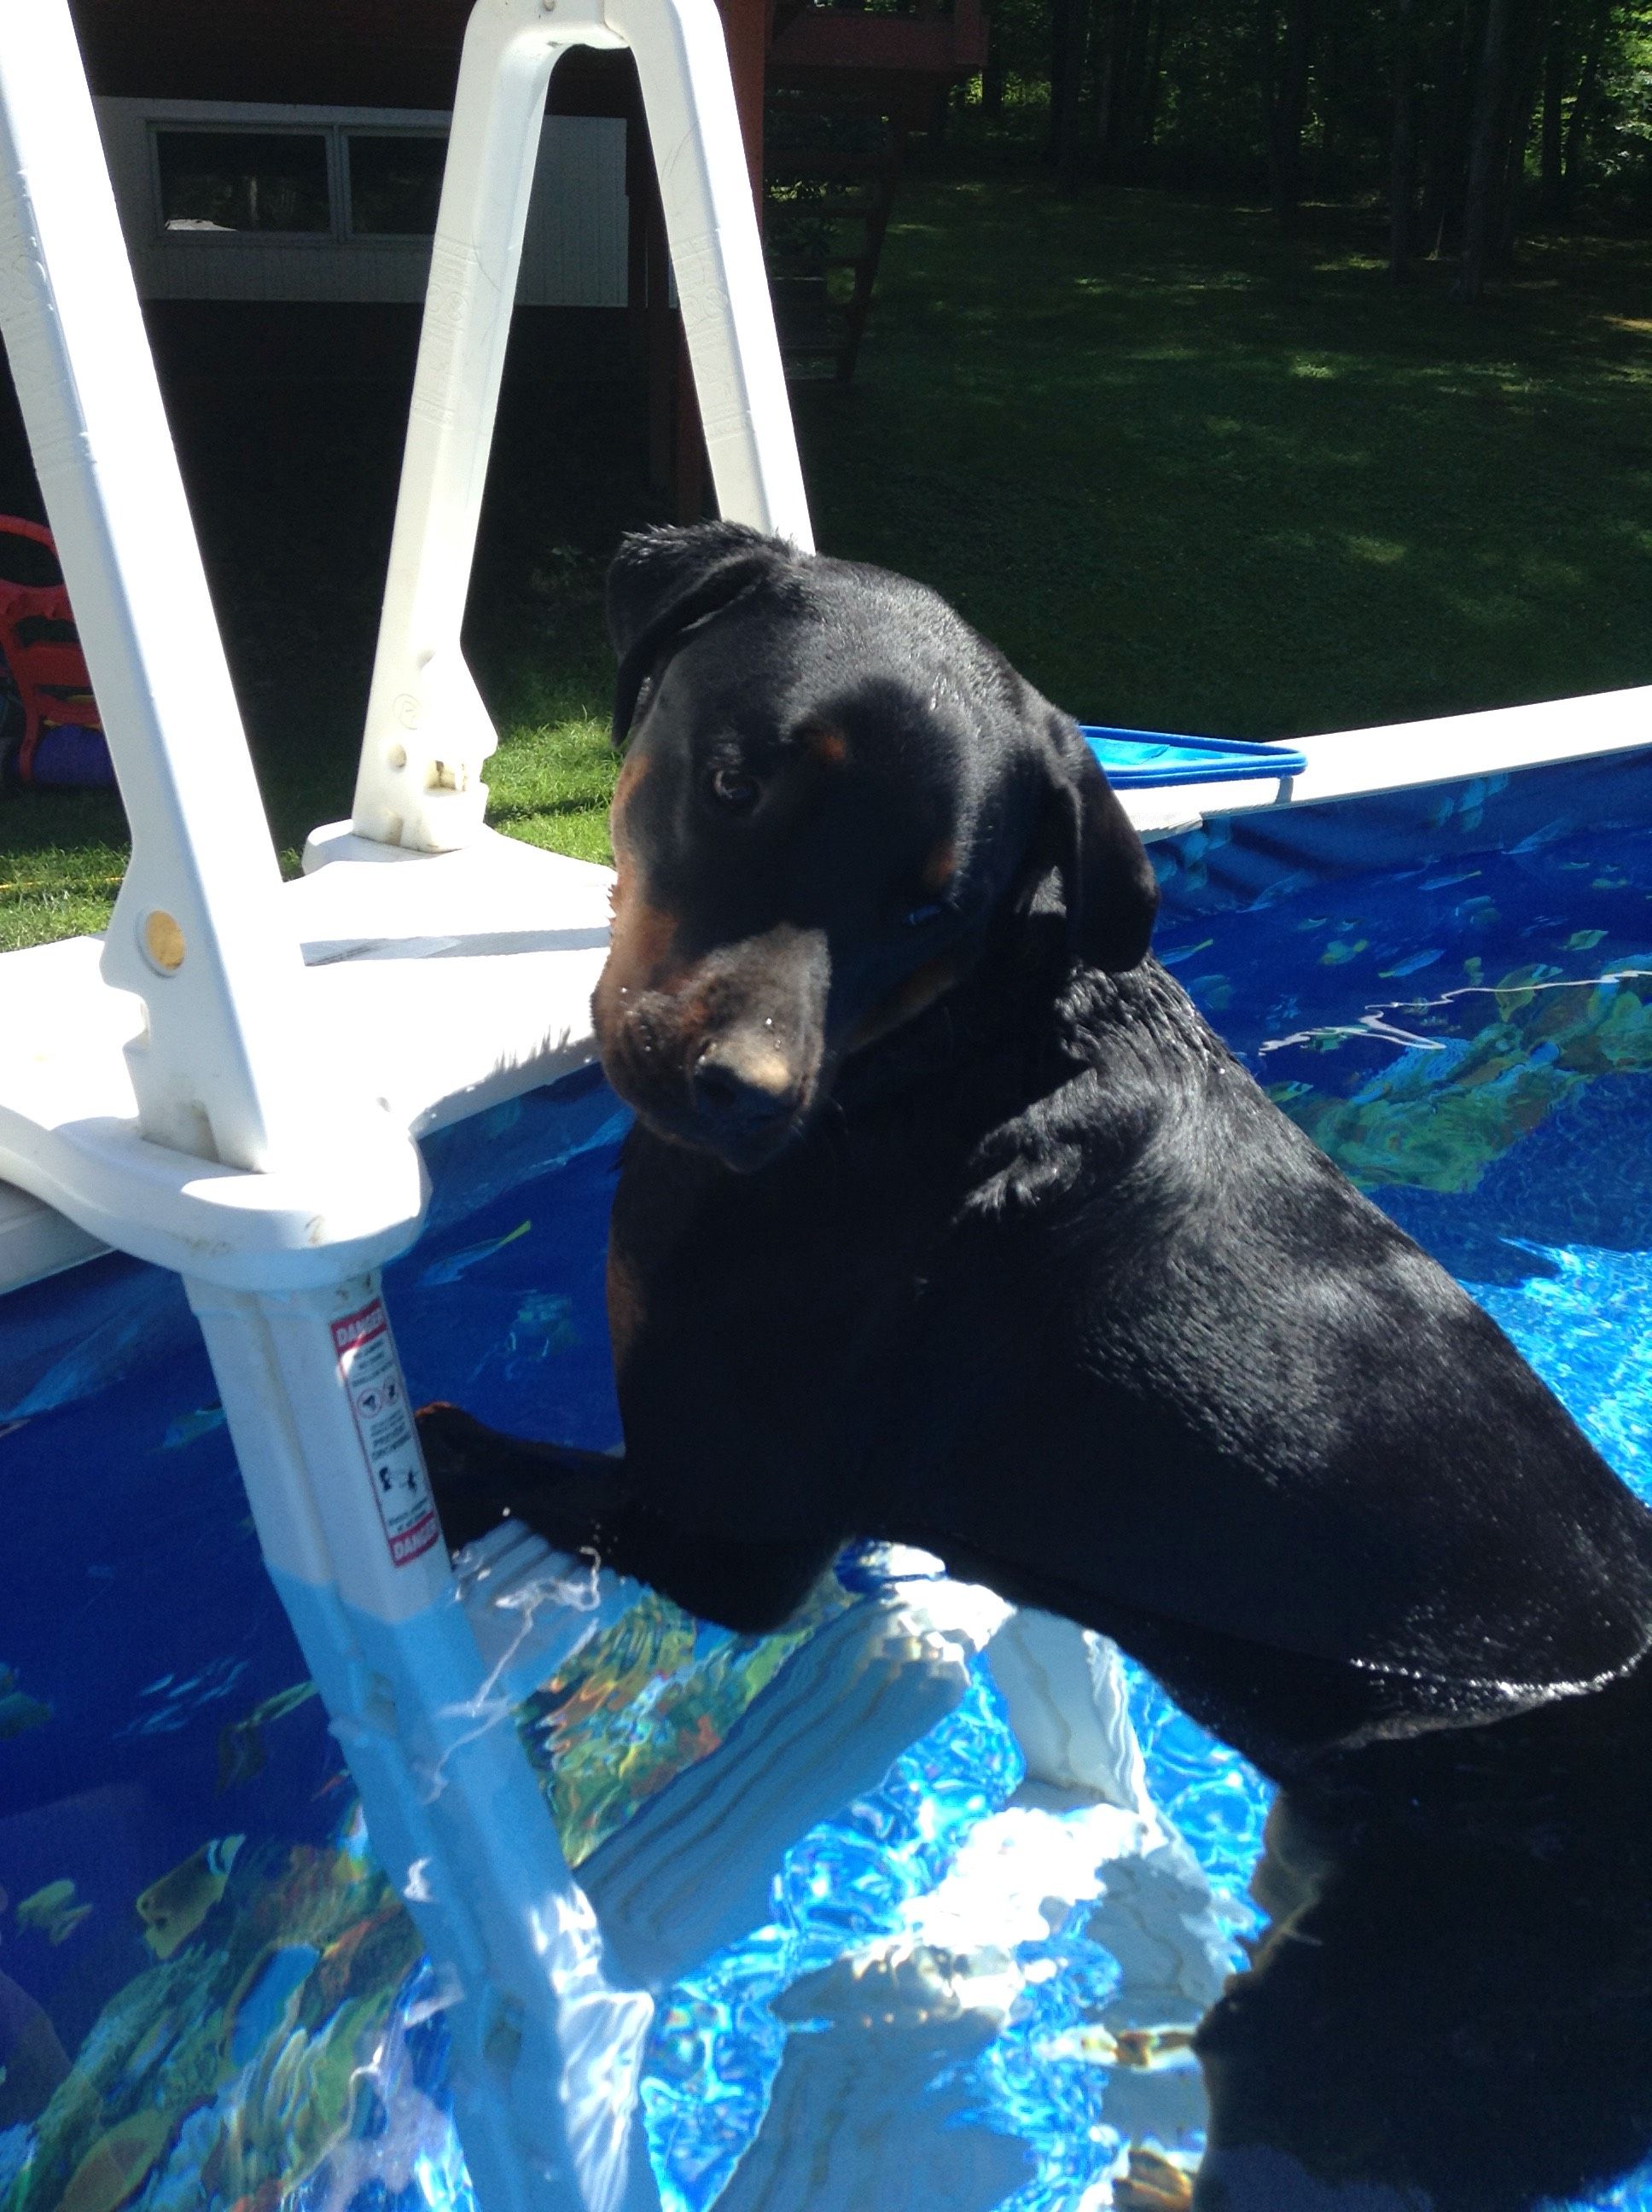
Cool Dog
A black dog is shown in the picture standing in an aboveground pool, holding onto the pool ladder with one paw. In the background, grass and a house can be seen.
A medium eye-level shot shows a black dog looking at the camera while standing in an aboveground pool and holding onto the pool ladder with one paw. In the background, grass and a house can be seen. The curious black dog in the vivid blue pool creates a lively and lighthearted atmosphere. The contrast between the dog's dark fur and the pool's bright color makes the scene even more enjoyable.
Labels: Pool, Water, Swimming Pool, Animal, Canine, Dog, Mammal, Pet, Puppy, Summer, Grass, Plant, Labrador Retriever, Hound, Outdoors, Nature, Face, Head, Person, Photography, Portrait, Ball, Sport, Tennis, Tennis Ball, Chair, Furniture, Stair, House, Pool Ladder, Window
Lens: iPod touch back camera 3.3mm f/2.4
Aperture: F2.4
Exposure: 1/449 sec
ISO: 25
Focal length: 3.3